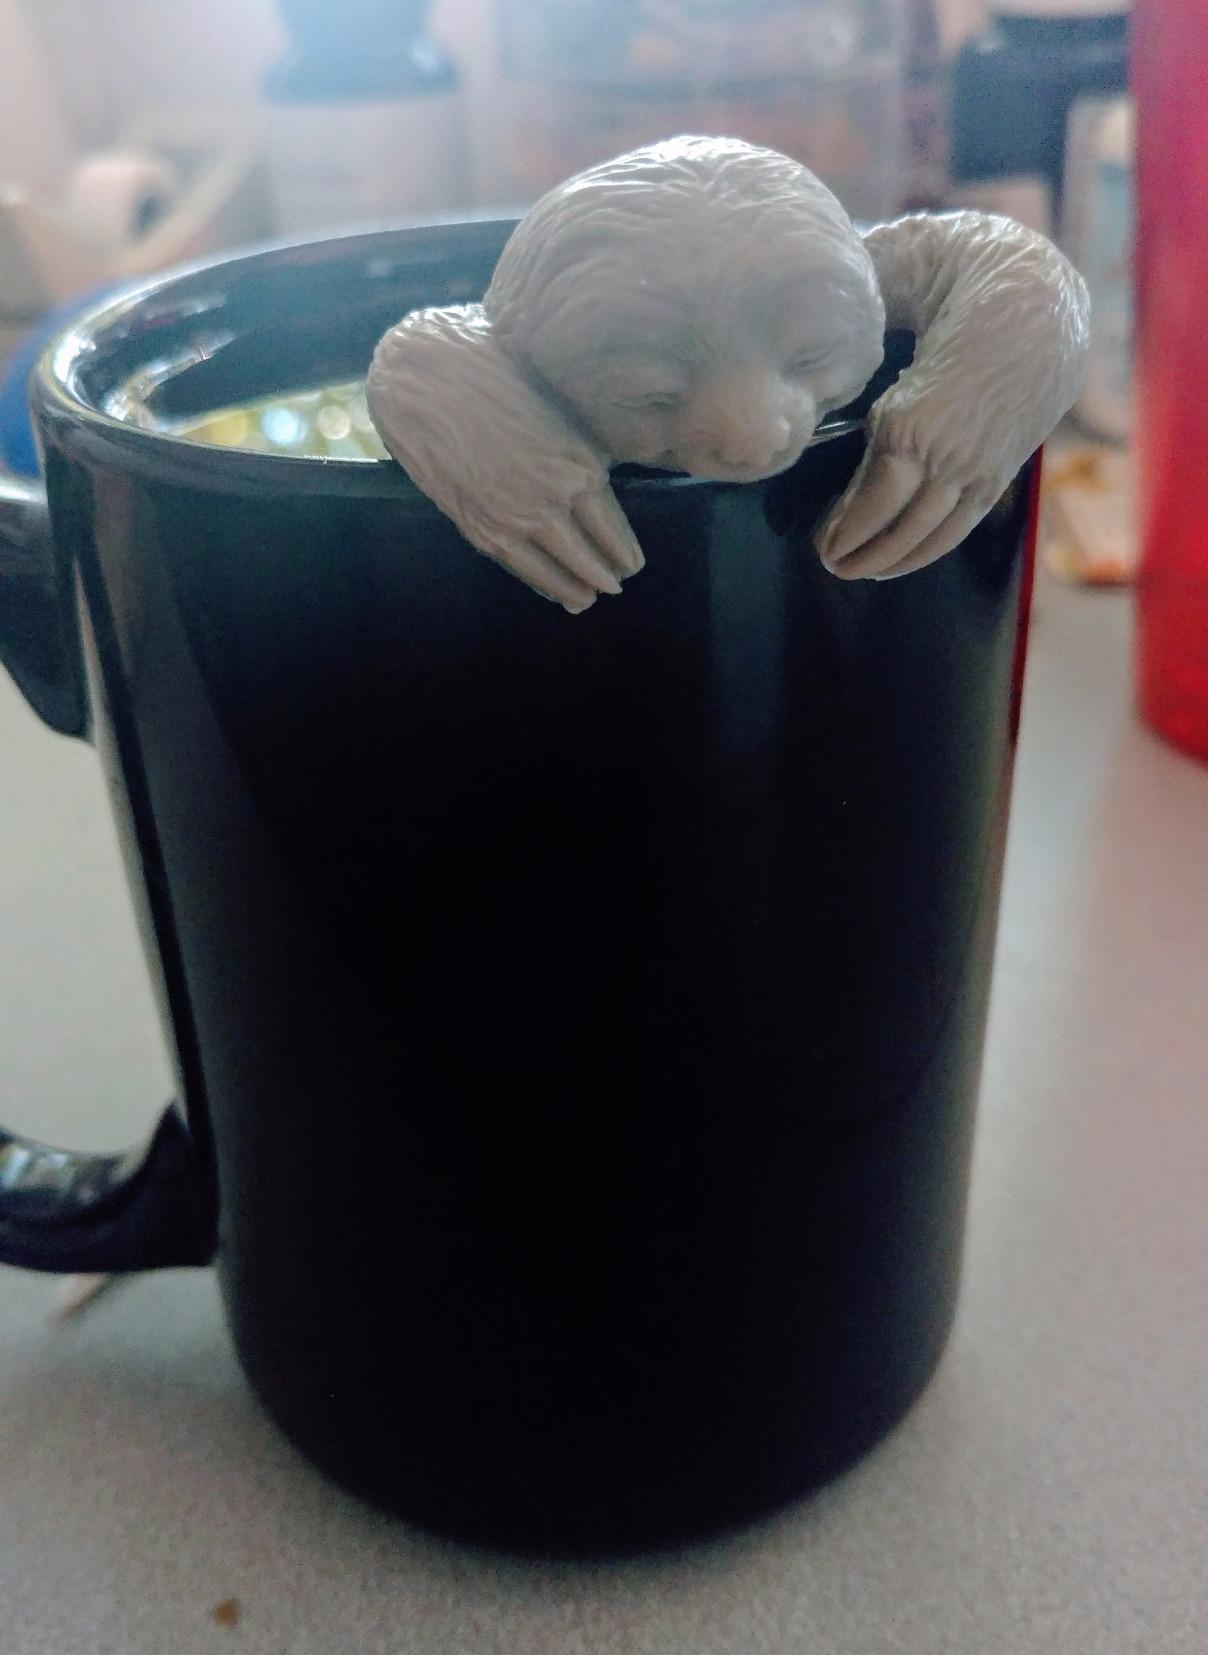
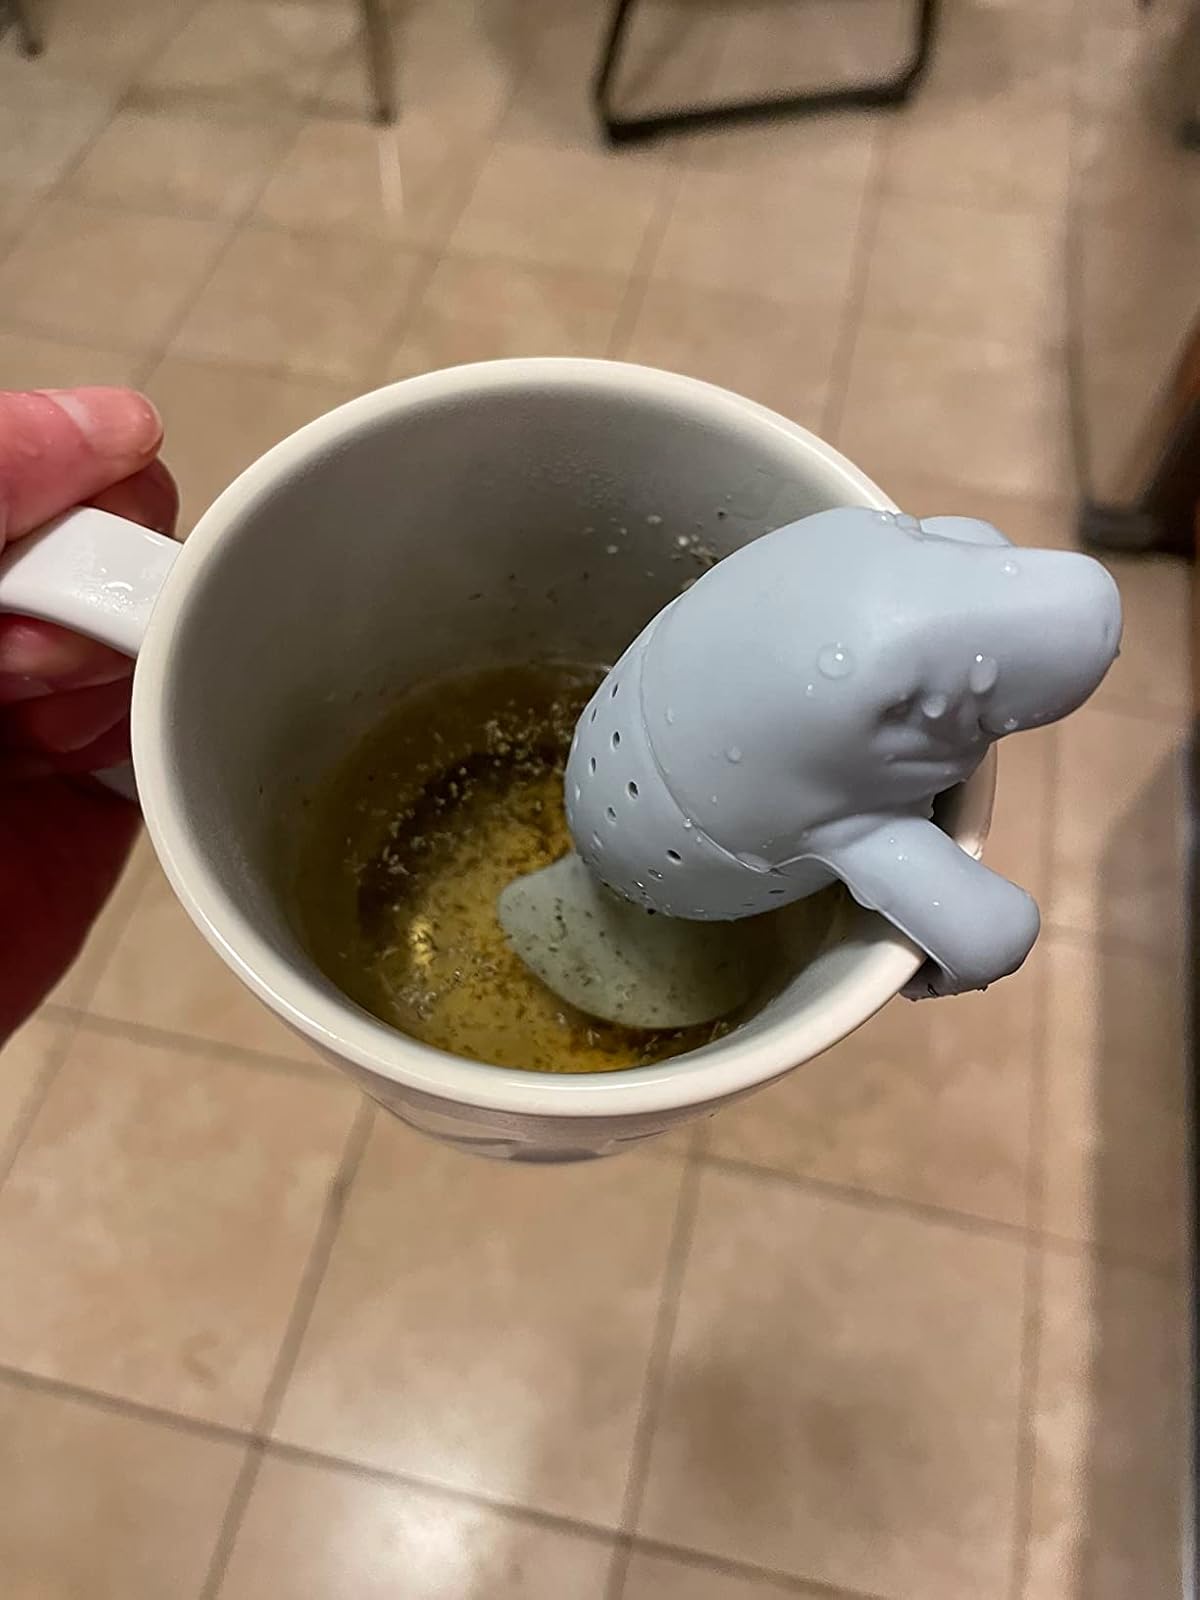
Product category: items_tea
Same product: no